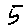
Label: 5